Booyami

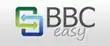

BBC Easy (stands for ″Borrowing Base Certificates Easy″) is a cloud application that streamlines processing of small business loans. In order to get a loan approval, a small business needs to certify is borrowing base — a metric of the value of its assets, so the lender can determine the size of the loan that can be offered. However, the time required of a loan officer to underwrite a small loan is comparable to the time needed to underwrite a substantial loan which reduces banks' propensity to deal with small borrowers. BBC Easy simplifies underwriting by generating required forms and reports directly from borrower's accounting system, thus reducing errors, fraud, and in turn, lenders' risks. BBC Easy turns traditional borrowing base certificate submission into a single click.